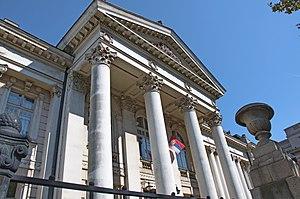
La bibliothèque universitaire Svetozar Marković est la bibliothèque centrale de l'université de Belgrade. Située Bulevar kralja Aleksandra, au centre de la capitale de la Serbie, elle doit son nom à Svetozar Marković, un socialiste serbe du XIXᵉ siècle. En raison de sa valeur architecturale, le bâtiment qui l'abrite est inscrit sur la liste des monuments culturels protégés de la République de Serbie et sur celle des biens culturels de la Ville de Belgrade.